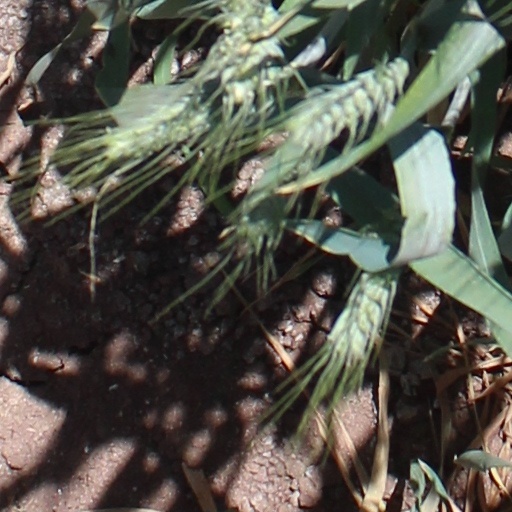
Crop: wheat